Pipaluk Freuchen

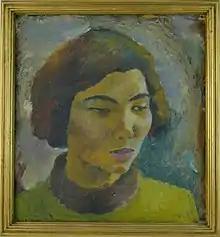
Portrait by Ingrid Vang Nyman Arktisk Institut

Pipaluk Freuchen (15 March 1918 – 8 April 1999) was a Danish-Greenlandic-Swedish writer, best known for her children's book "Ivik, den faderløse," which is also known by its English title "Eskimo Boy." She was also the daughter of the explorer Peter Freuchen.